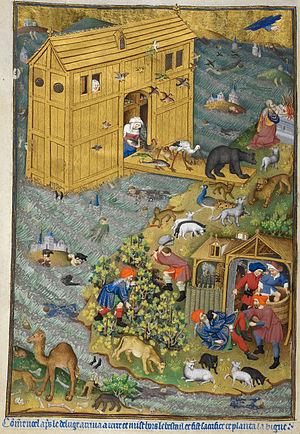
Les Heures dites de Bedford sont un livre d'heures à l'usage de Paris, enluminé dans cette même ville dans le premier tiers du XVᵉ siècle. La plupart de ses miniatures sont attribuées à un maître anonyme et son atelier qui tire son nom d'usage de cet ouvrage : le Maître de Bedford. Le manuscrit a en effet sans doute appartenu à Jean de Lancastre, duc de Bedford. Il est actuellement conservé à la British Library sous la cote Add.Ms 18850